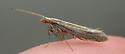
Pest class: diamondback_moth